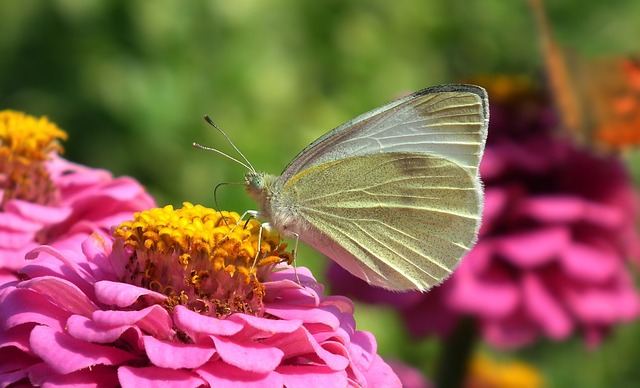
Label: butterfly